Relocation of Marine Corps Air Station Futenma

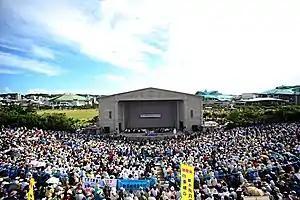
Protest meeting against the base, in Ginowan, November 2009

Okinawa prefecture constitutes 0.6% of Japan's land surface, yet as of 2006, 75% of all USFJ bases were located on Okinawa, and U.S. military bases occupied 18% of the main island.